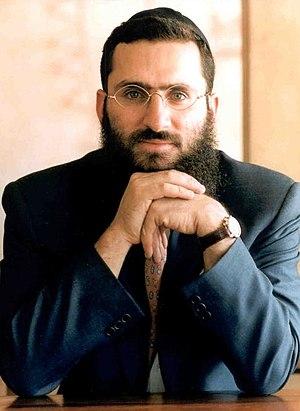
Shmuley Boteach, né le 19 novembre 1966 à Los Angeles est un rabbin américain, écrivain, présentateur de télévision et de radio.